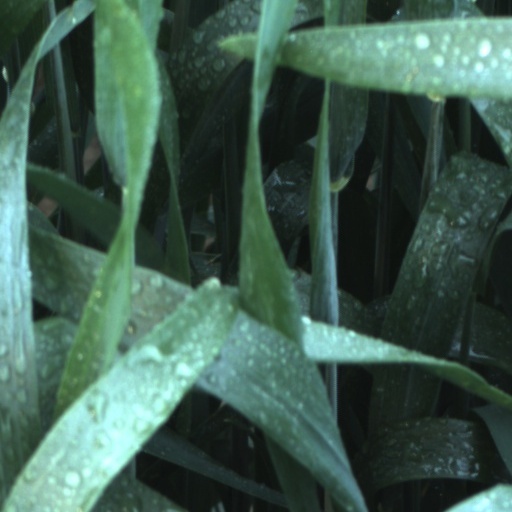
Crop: wheat